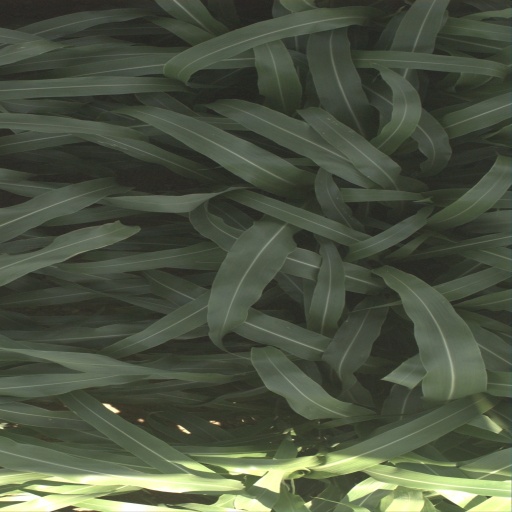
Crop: sorghum